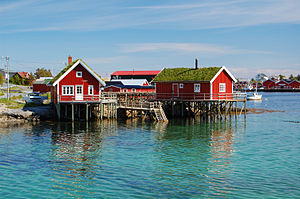
Rorbu
Rorbuer i Reine på Moskenes
"Rorbu er en sæsonbolig for fiskere i Norge, normalt beliggende i et fiskevær. Første del af ordet rorbu kommer fra ""at ro"", og bu betegner et hus. Rorbuer var særlig vigtige på det tidspunkt, hvor fiskeriet blev drevet fra åbne både. Rorbuer og fiskevær var knyttet til det store regelmæssige vinterfiskeri af torsk, først og fremmest fra Sunnmøre og nordover. Rorbu er oprindelig et nordnorsk begreb, mens man på Romsdalskysten brugte betegnelsen fiskarstove.